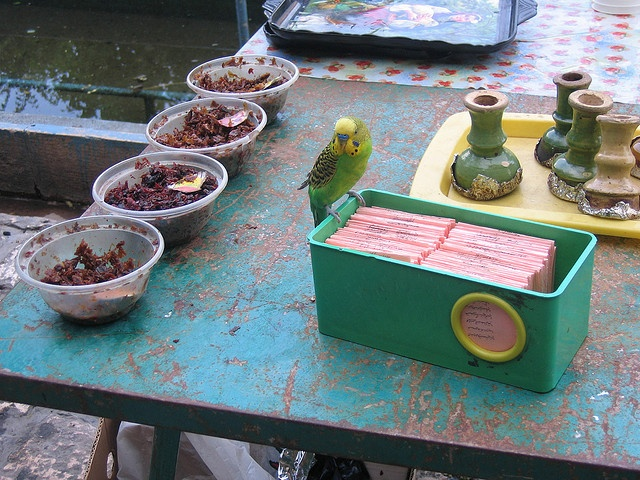
Bird sitting on a box of notes atop a table of food.
A small green bird perches on a paper holder on an outdoor table.
A rusted table topped with bowls of mud and a bird a blue container.
A yellow and green parakeet stands on a table setting.
A colorful bird perches on top of a table.